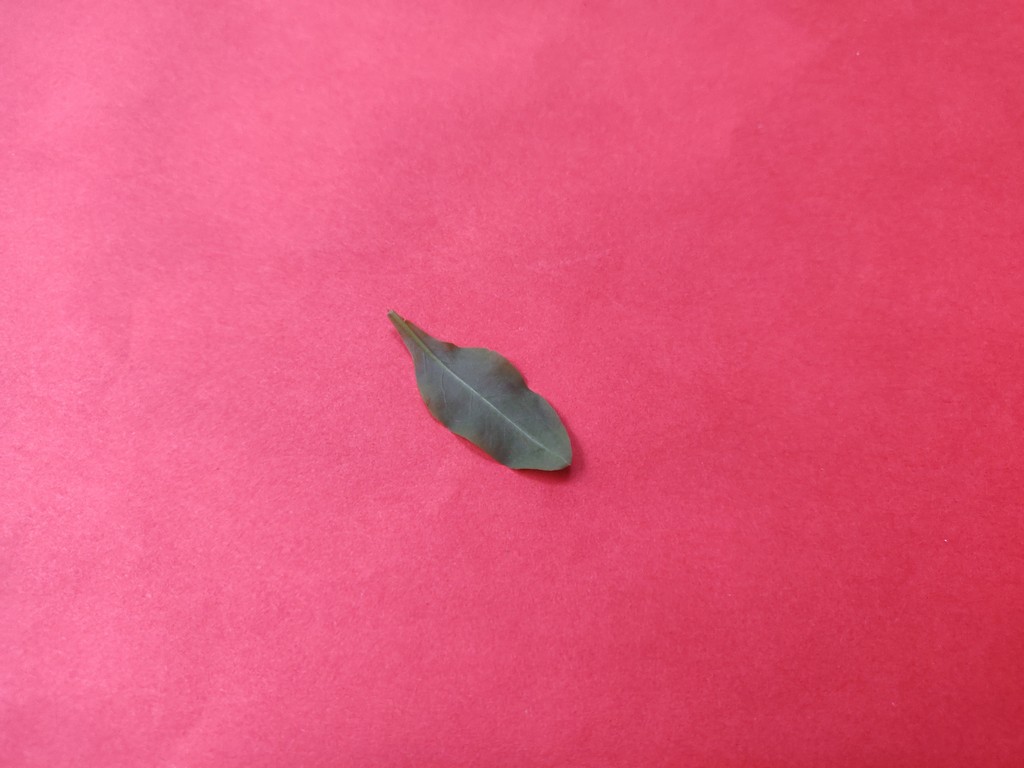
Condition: Healthy
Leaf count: single
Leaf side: back